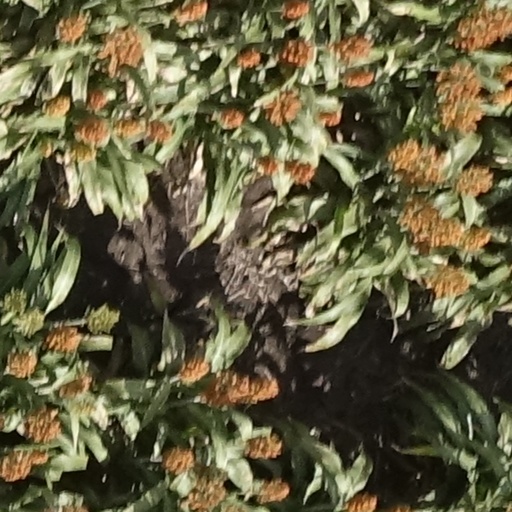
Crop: sorghum